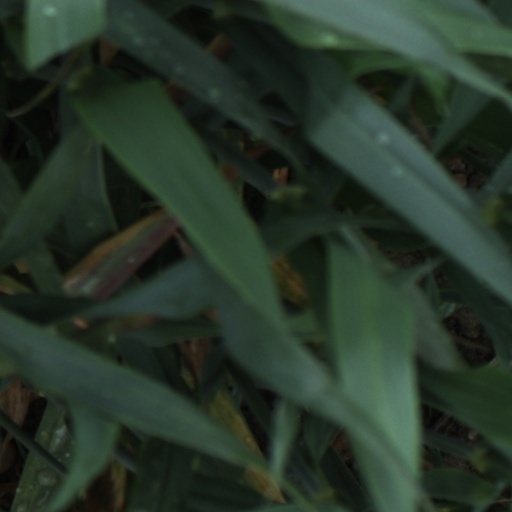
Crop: wheat